David C. Montgomery

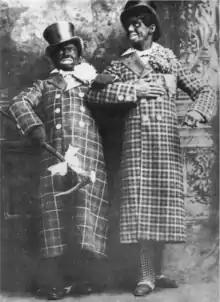
Montgomery and Stone at the Palace Theatre, London, in 1899

Montgomery and Stone were hired by Gustav Walter to play in his Orpheum Circuit theaters on west coast, starting in San Francisco on March 5.